What a Girl Wants (film)

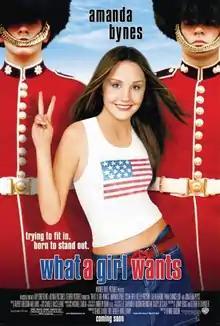
Theatrical release poster

What a Girl Wants is a 2003 American teen comedy film directed by Dennie Gordon and written by Jenny Bicks and Elizabeth Chandler. Based on the 1955 play "The Reluctant Debutante" by William Douglas-Home, it is the second adaptation for the screen of this work and stars Amanda Bynes, Colin Firth, Kelly Preston, Eileen Atkins, Anna Chancellor, and Jonathan Pryce. The film tells the story of a seventeen-year-old girl who goes to the United Kingdom to meet the father she never knew.